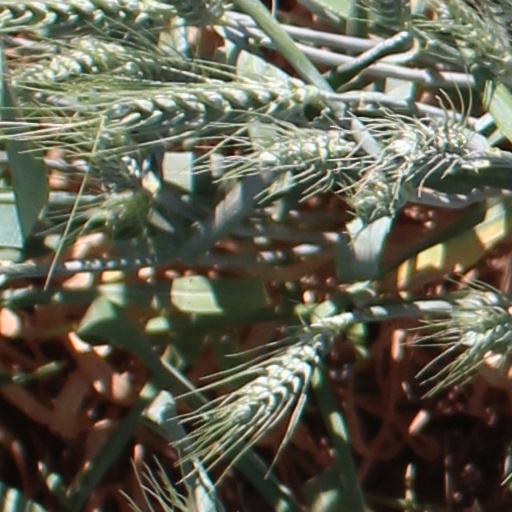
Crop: wheat